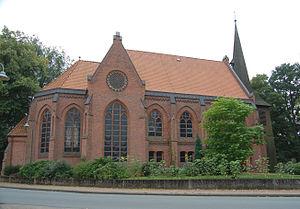
Wietzendorf est une commune de l'arrondissement de la Lande, au sein de la lande de Lunebourg.